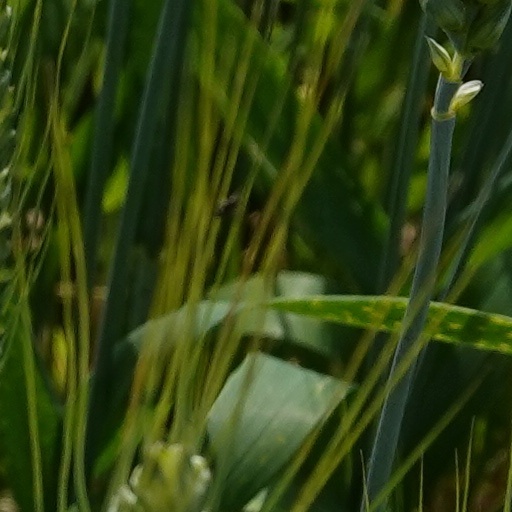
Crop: wheat